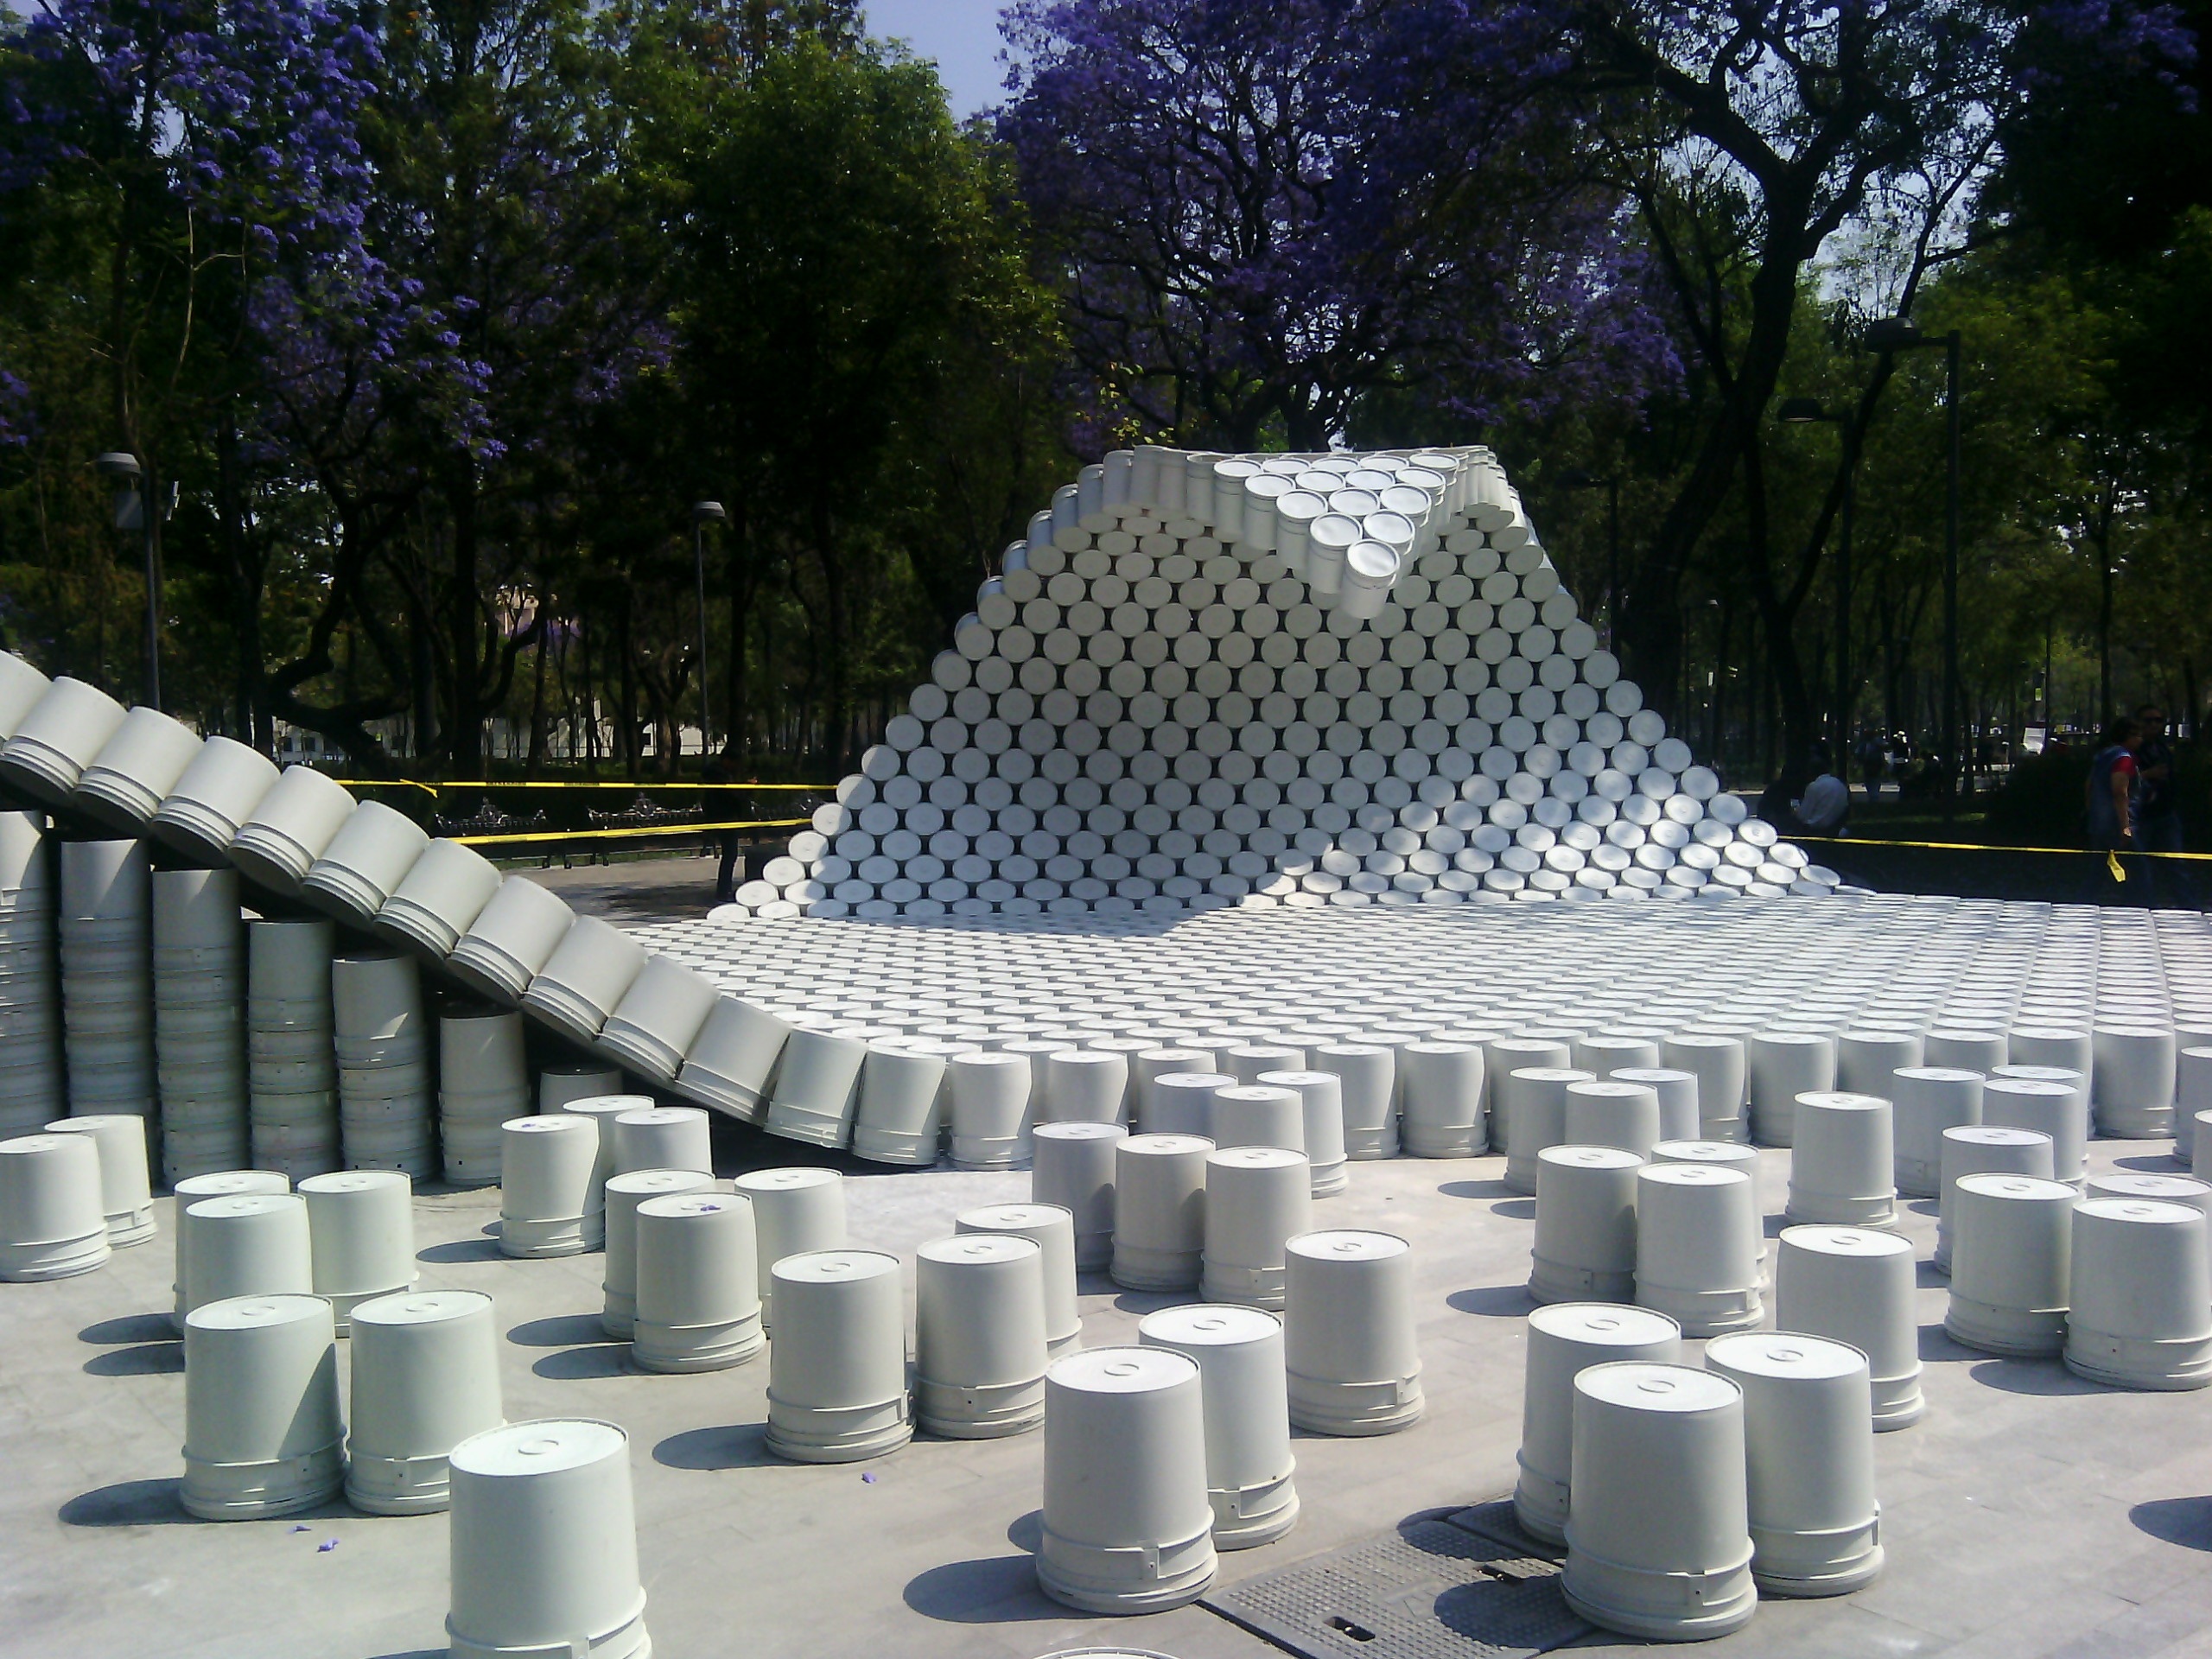
landscape, architecture, people, perspective, travel, plaza, park, tourism, modern, urban art, sculpture, capital, mexico, culture, mexican, cities, modern art, urban landscape, expose, outdoor structure, alameda central